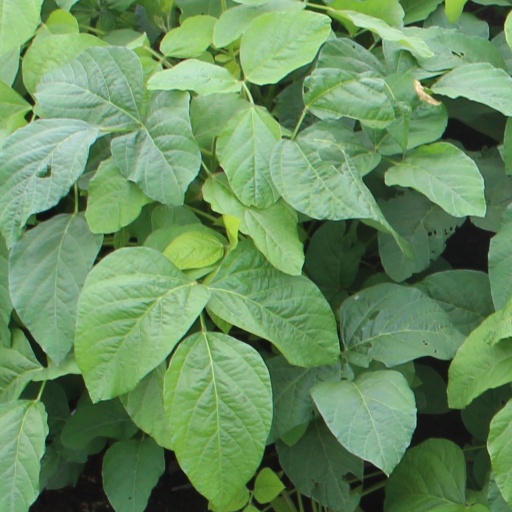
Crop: soybean